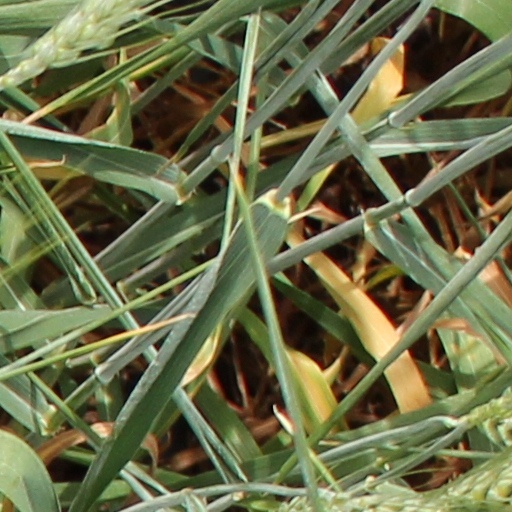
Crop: wheat